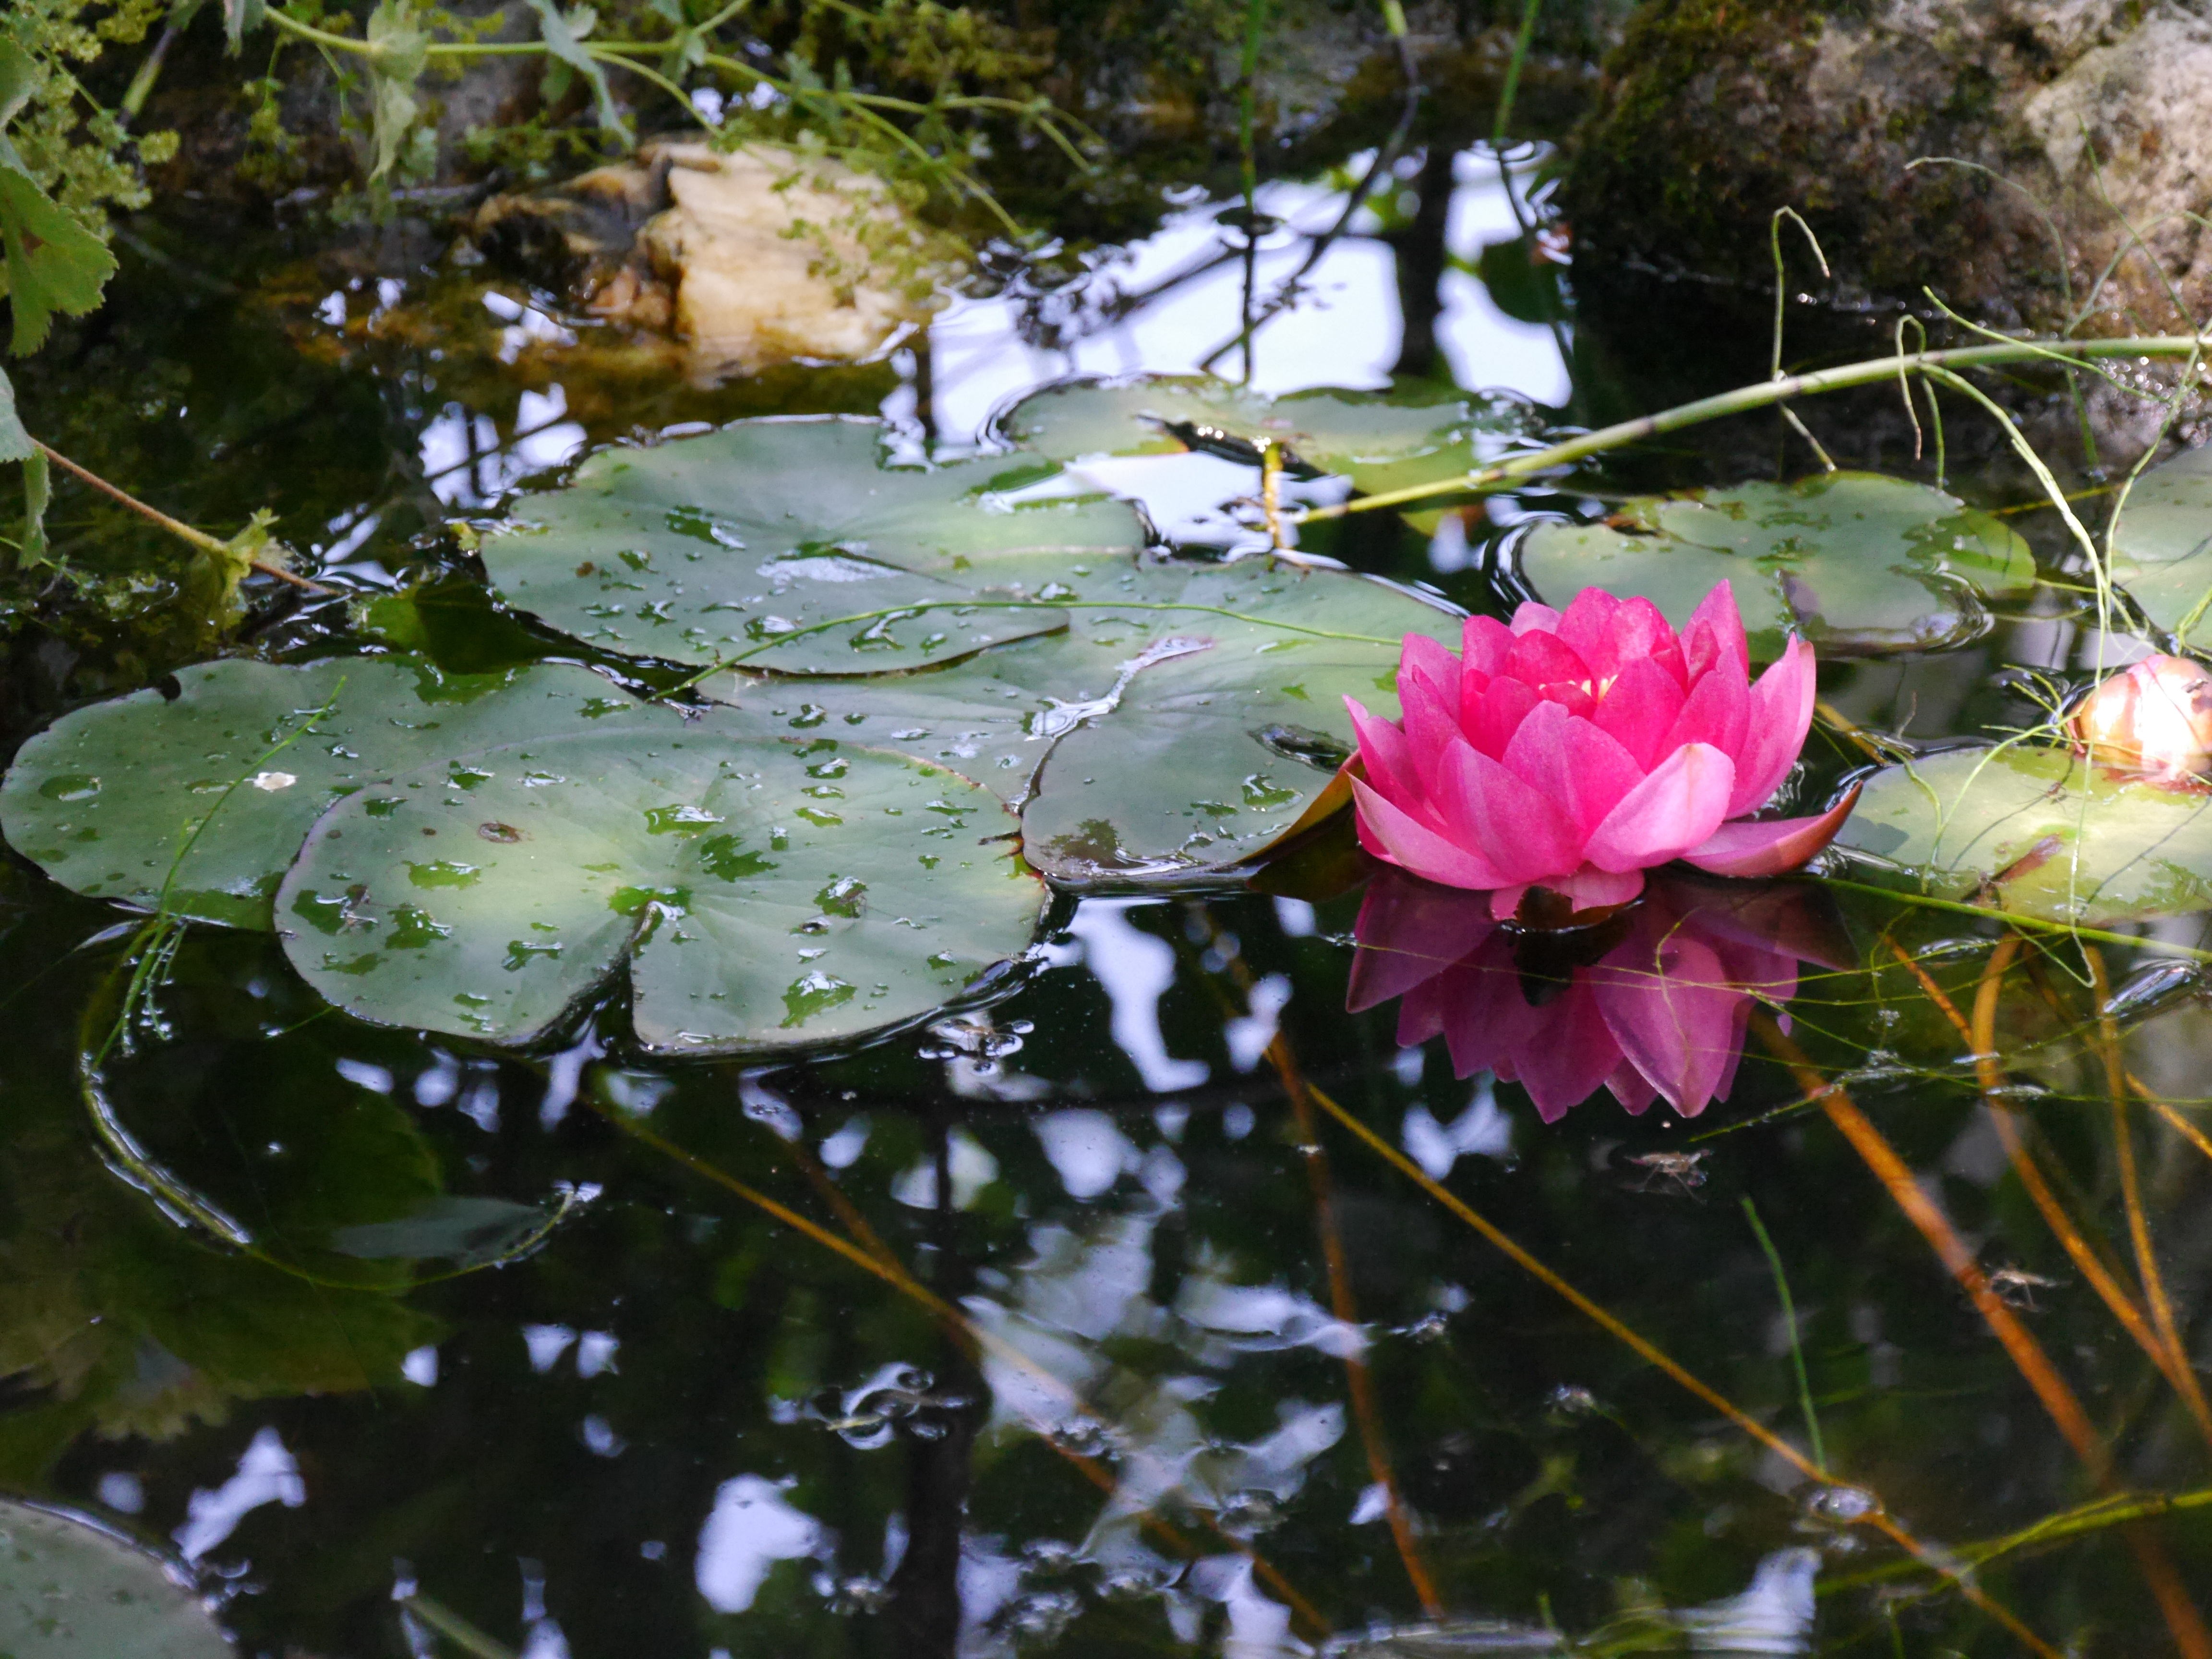
tree, water, nature, branch, blossom, plant, leaf, flower, pond, rose, reflection, autumn, botany, garden, flora, water lily, wildflower, mirroring, garden pond, flowering plant, woody plant, land plant